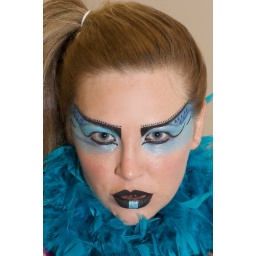
Makeup by SecondSkin. Strobist info: bare 580EXII camera right, party on model, part on wall for a bit of bounce.